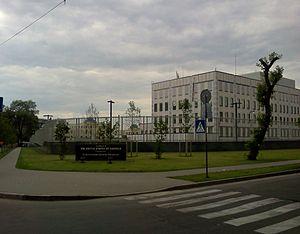
Voici les représentations diplomatiques des États-Unis à l'étranger :